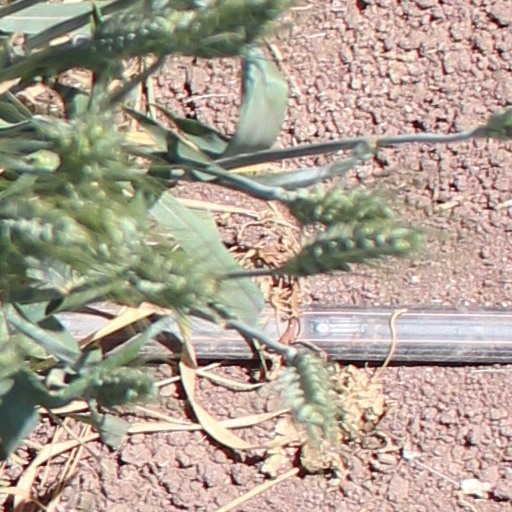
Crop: wheat